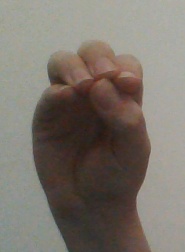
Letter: ha